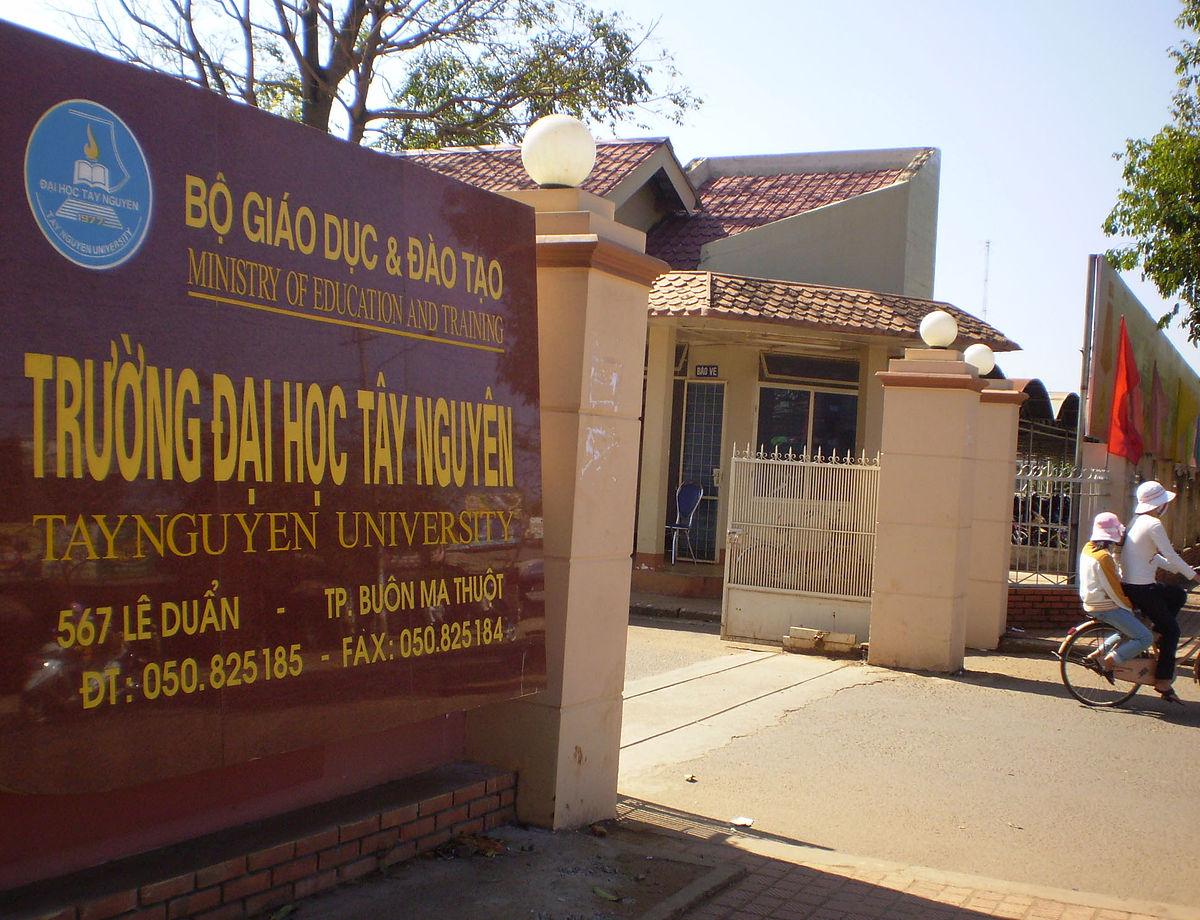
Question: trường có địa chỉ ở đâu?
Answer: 567 lê duẩn-thành phố buôn ma thuột